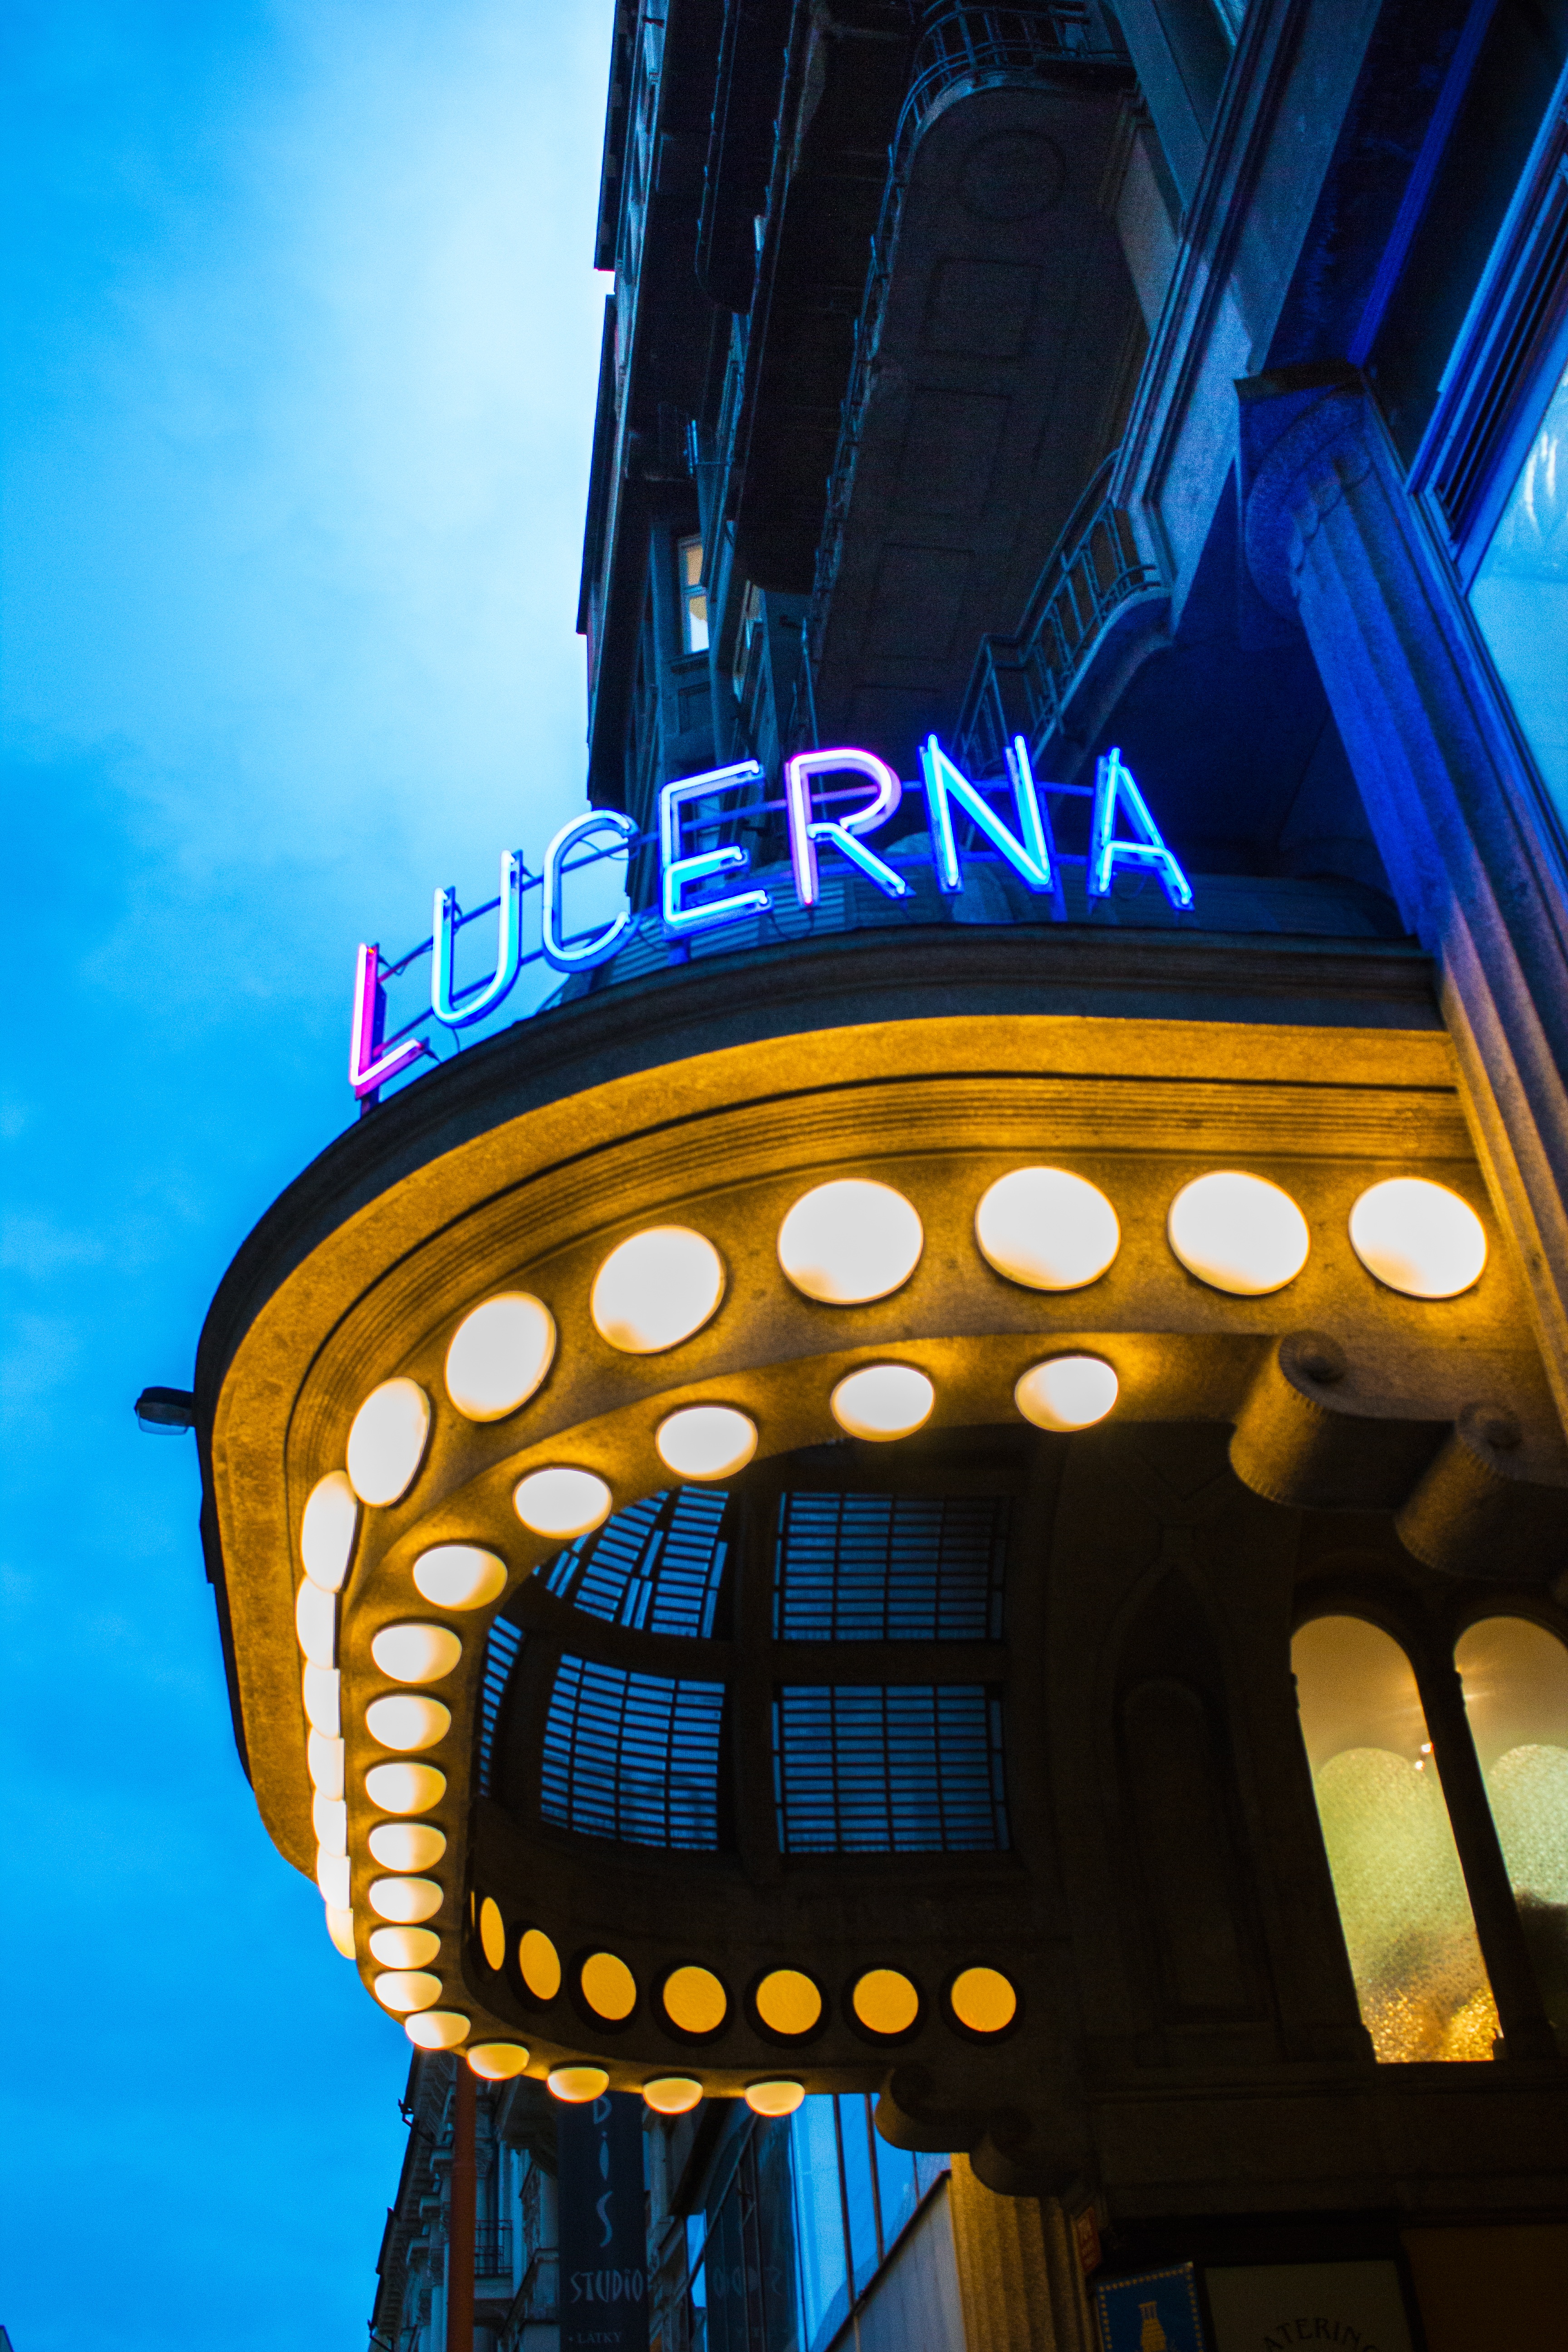
light, night, city, lantern, amusement park, landmark, blue, prague, tourist attraction, screenshot, atmosphere of earth